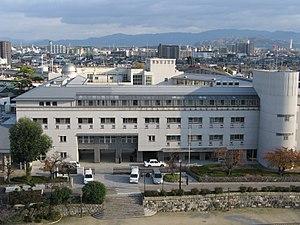
Kishiwada est une ville japonaise située dans la région du Kansai.